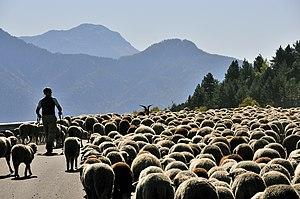
Réallon est une commune française située dans le département des Hautes-Alpes en région Provence-Alpes-Côte d'Azur.